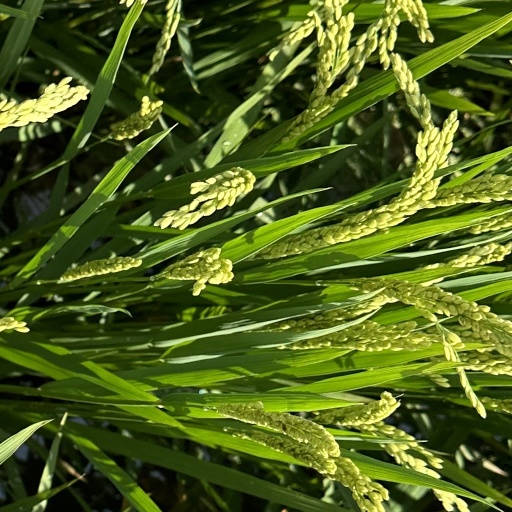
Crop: rice